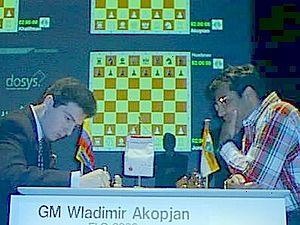
Dans ce nom indien, Viswanathan est le nom du père et Anand est le nom personnel.